Tunisian navy (1705–1881)

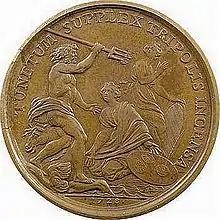
Medallion commemorating the French victory over Tunis and Tripoli, 1728

Corsairing was less important to the economy of Tunis than to the other Barbary States, but under Yusuf Dey in the early seventeenth century it grew in scale, and the capture of foreign ships became a key source of income for the ruler. Each time a ship was captured it went to the Bey as booty, together with half of its crew - the remainder being divided among the corsairs themselves.